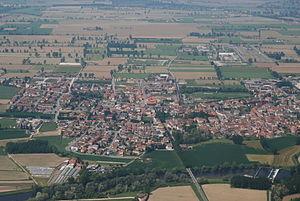
Offanengo est une commune de la province de Crémone en Lombardie.